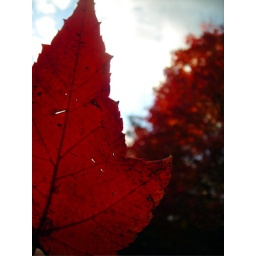
the tree in front of my house turned bright red. pretty BA, i'd say.